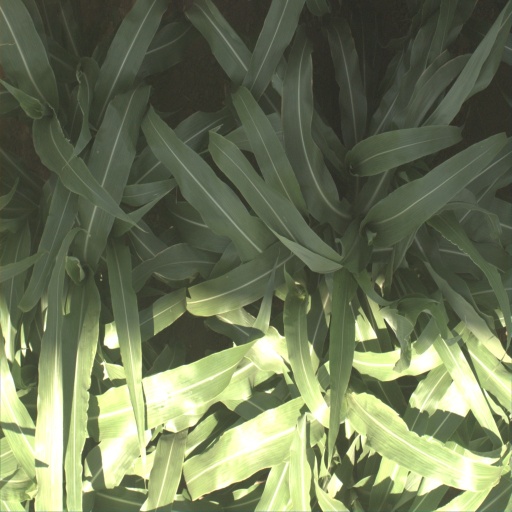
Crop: sorghum